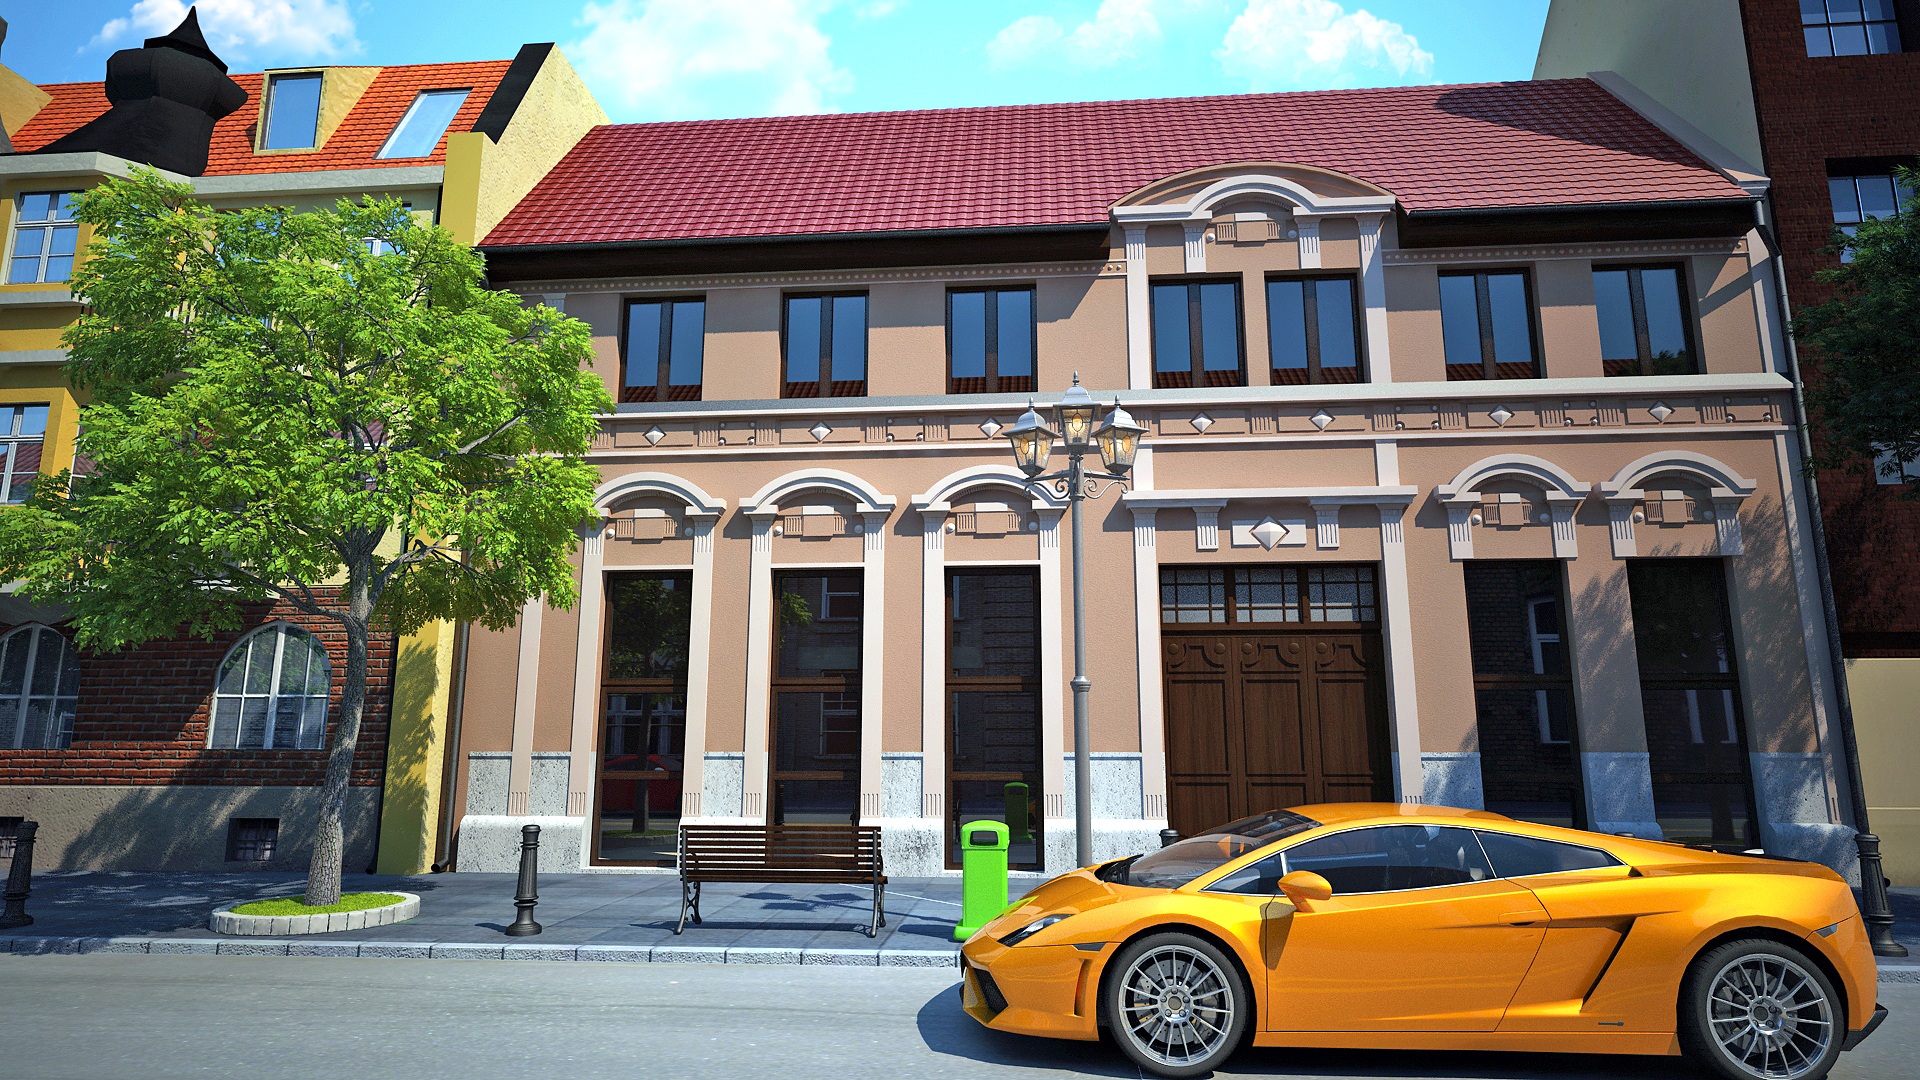
street, car, house, vehicle, sports car, supercar, design, lamborghini, land vehicle, automobile make, luxury vehicle